Mercedes-Benz GLS (X167)

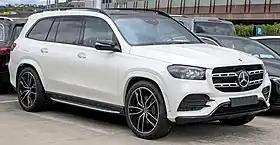

The Mercedes-Benz GLS (X167) is the third generation of the Mercedes-Benz GLS full-sized luxury crossover SUV produced since October 2019. It replaces the Mercedes-Benz GL-Class/GLS (X166).